Govardhan Hill

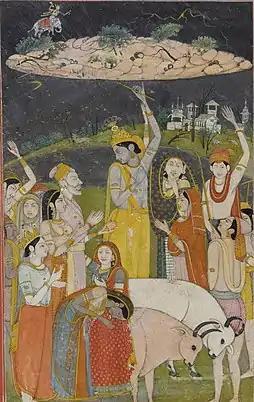
Krishna holding Govardhan Hill from Smithsonian Institution's collections

Govardhana Hill, also called Mount Govardhana and Giriraj, is a sacred Hindu site in the Mathura district of Uttar Pradesh, India on an 8 km long hill located in the area of Govardhan and Radha Kund, which is about from Vrindavan. It is the sacred centre of Braj and is identified as a natural form of Krishna, the Govardhana Shila.